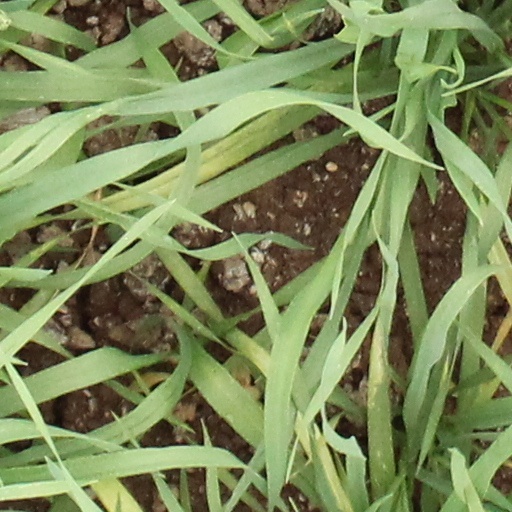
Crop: wheat